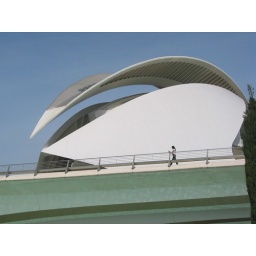
Girl reading the newspaper seems unperturbed by what's supporting that roof ...